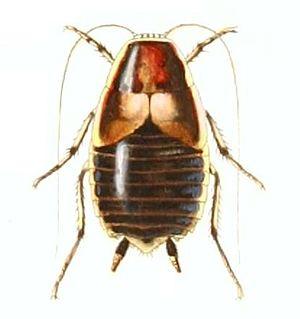
Temnopteryx sakalava = Lobopterella dimidiatipes - mâle